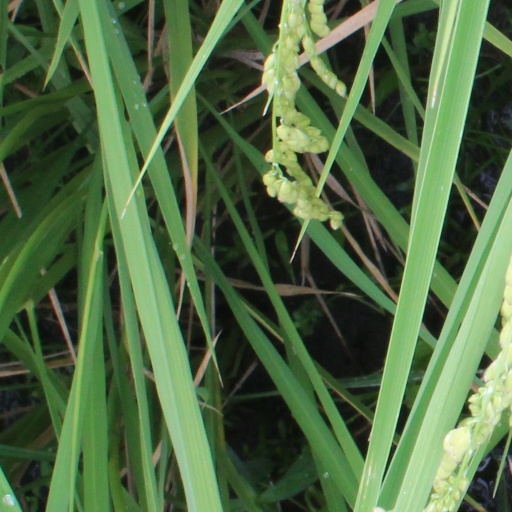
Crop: rice